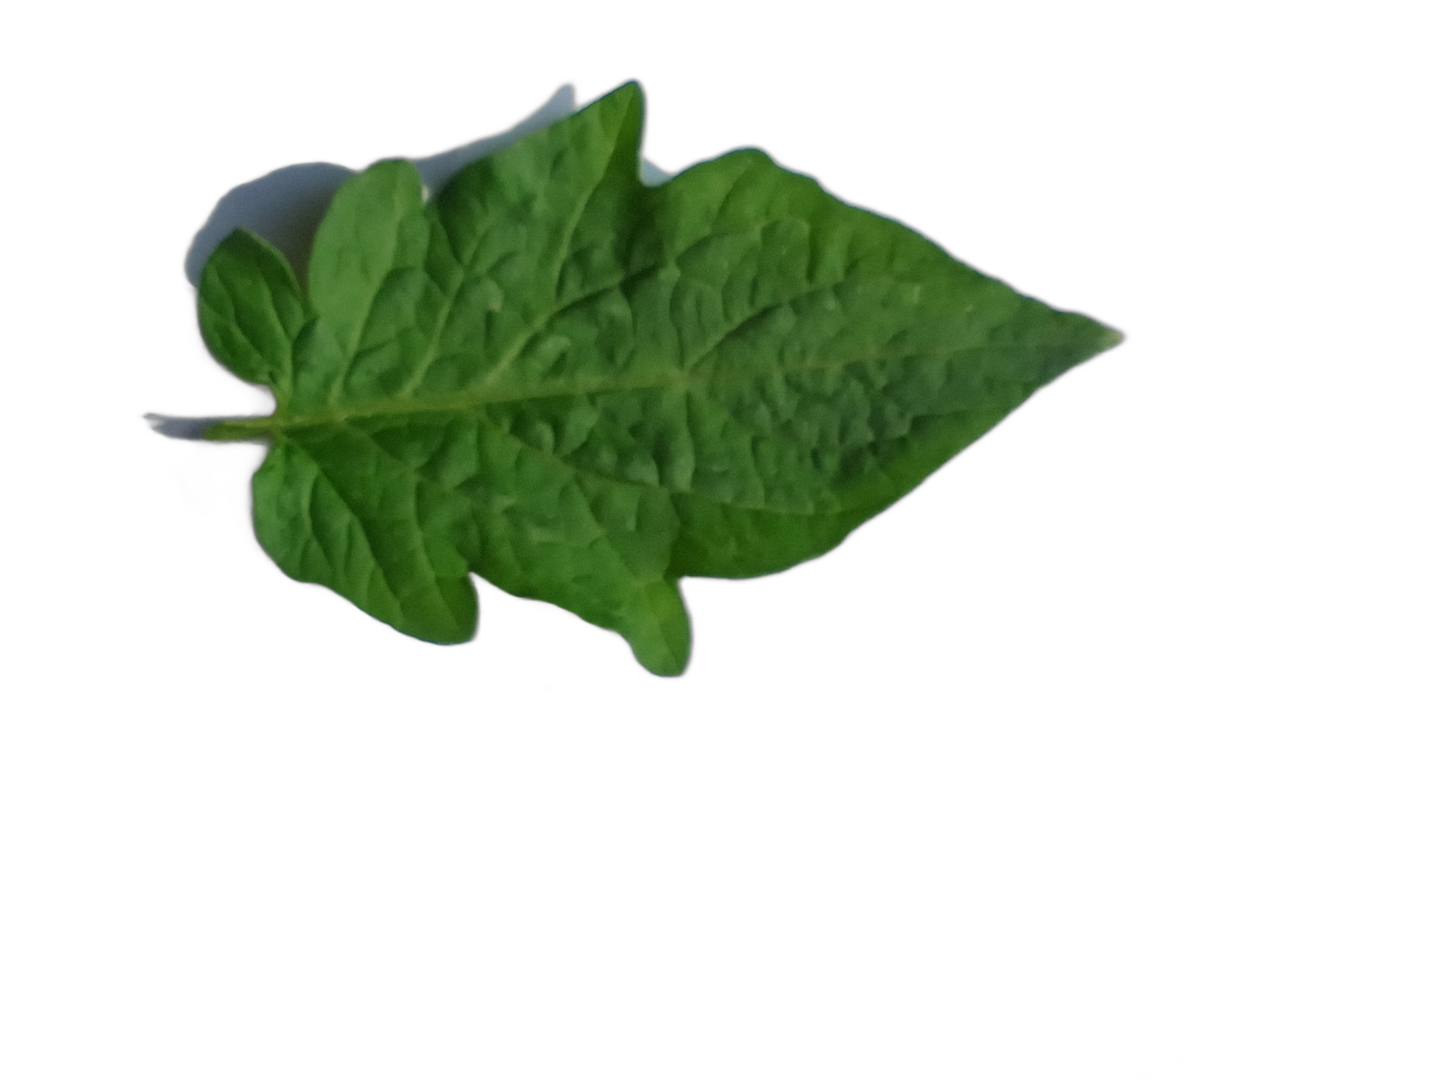
Crop: Tomato
Label: Mosaic